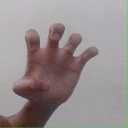
अक्षर: झ